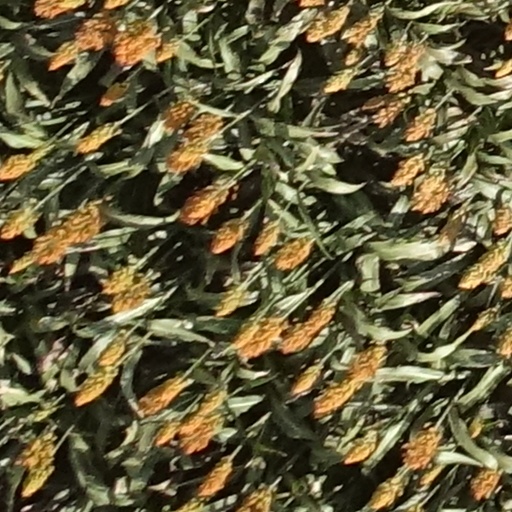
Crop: sorghum